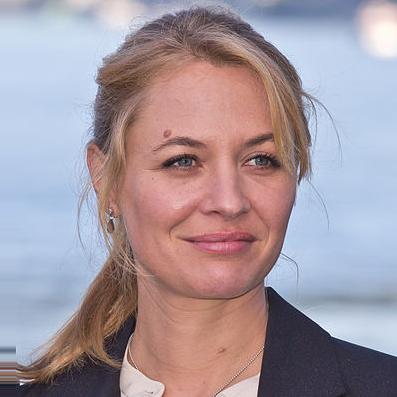
Age: 39